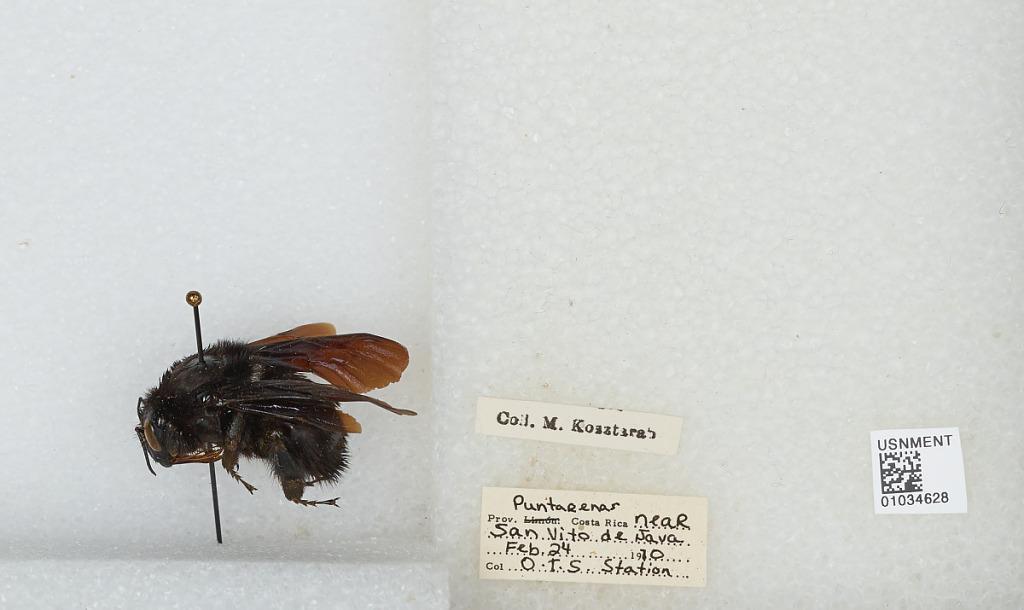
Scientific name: Bombus (Megabombus) pullatus Franklin
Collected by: M. Kosztarab
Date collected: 1970-2-24
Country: Costa Rica
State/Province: Puntarenas
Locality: Near San Vito De Java